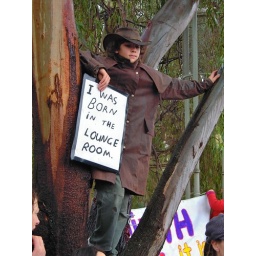
A boy in a tree at the Canberra home birth rally